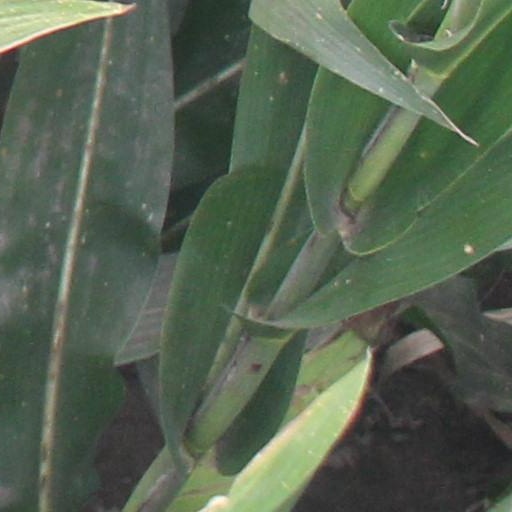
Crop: maize; corn